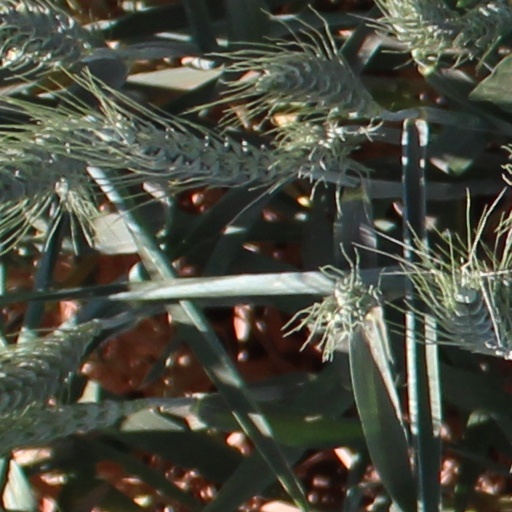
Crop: wheat